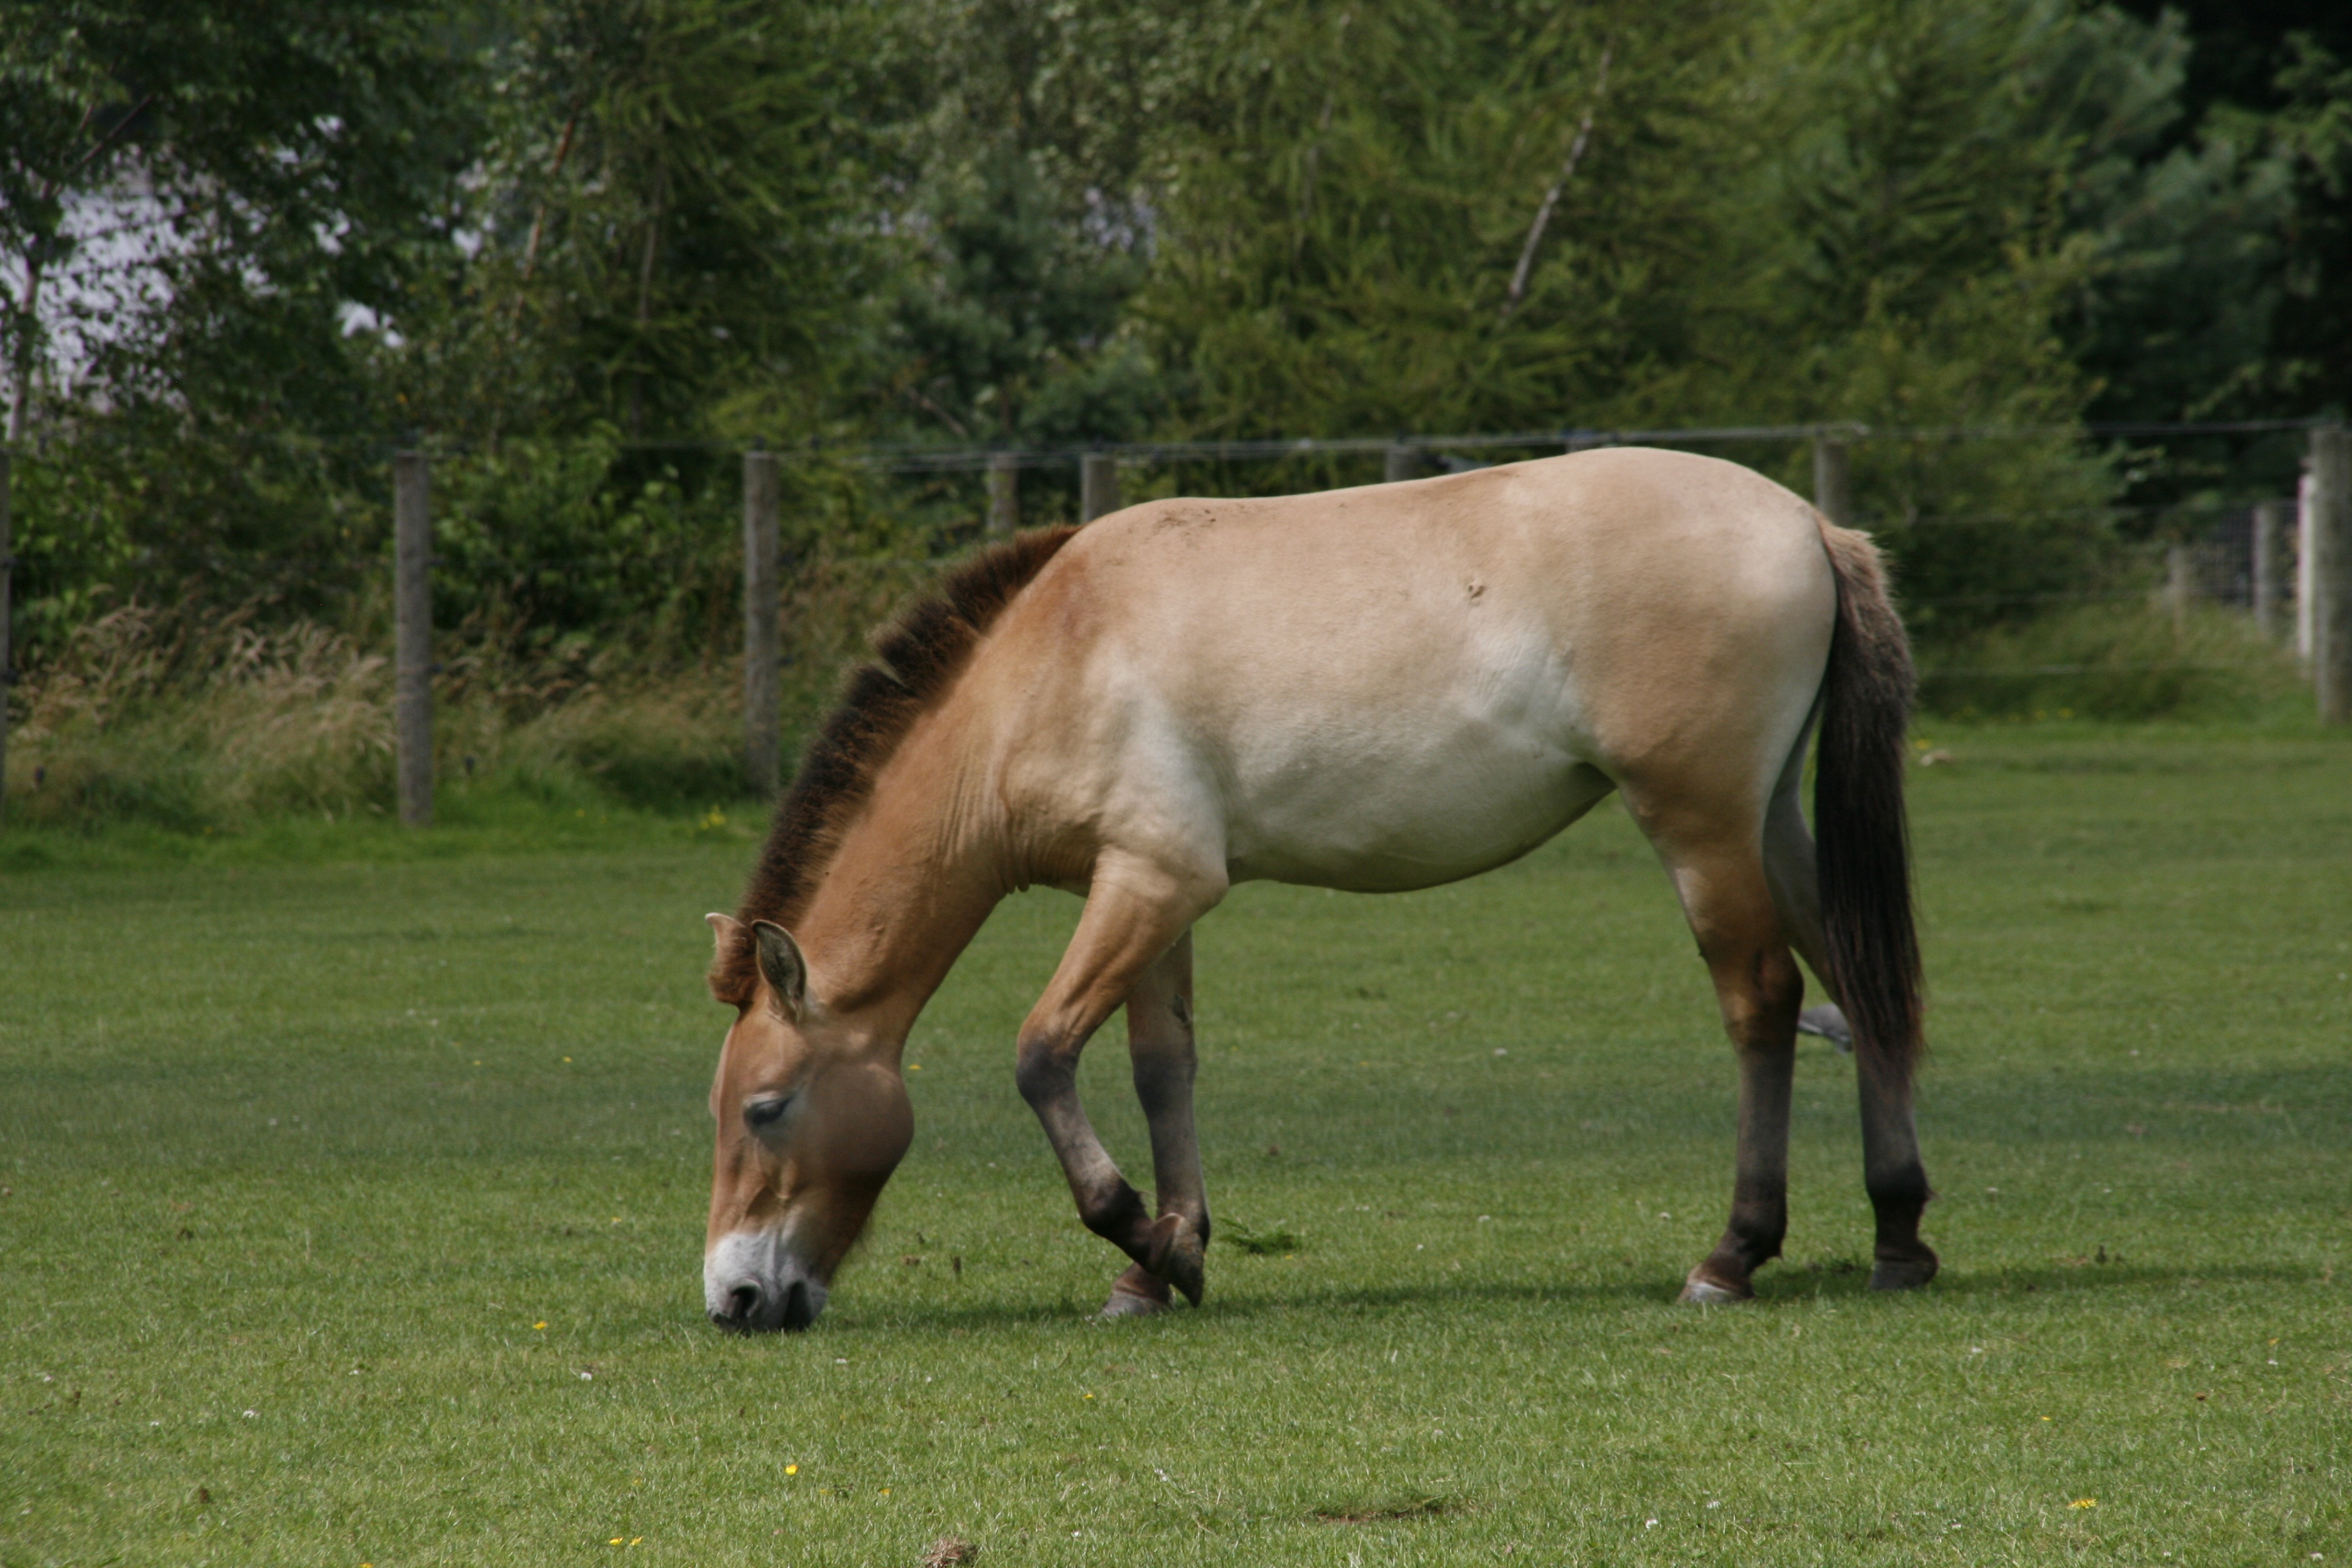
landscape, nature, forest, grass, light, field, meadow, prairie, animal, summer, motion, wildlife, wild, green, relax, tranquil, pasture, grazing, ranch, horse, park, mammal, stallion, mane, colorful, season, fauna, power, grassland, vertebrate, mare, strong, foal, strength, powerful, pack animal, horse like mammal, mustang horse